Le génie du mal

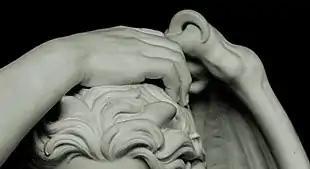
Horns and human and animal anatomy (detail)

Guillaume shifts the direction of the fallen angel's gaze so that it leads away from the body, with Lucifer's knees drawn together protectively. The drapery hangs from behind the right shoulder, pools on the right side, and undulates thickly over the thighs, concealing the hips, not quite covering the navel. At the same time, the flesh that remains exposed is resolutely modeled, particularly in the upper arms, pectorals, and calves, to reveal a more defined, muscled masculinity. The uplifted right arm allows the artist to explore the patterned tensions of the serratus anterior muscles, and the gesture and the angle of the head suggest that the "génie" is warding off "divine chastisement".